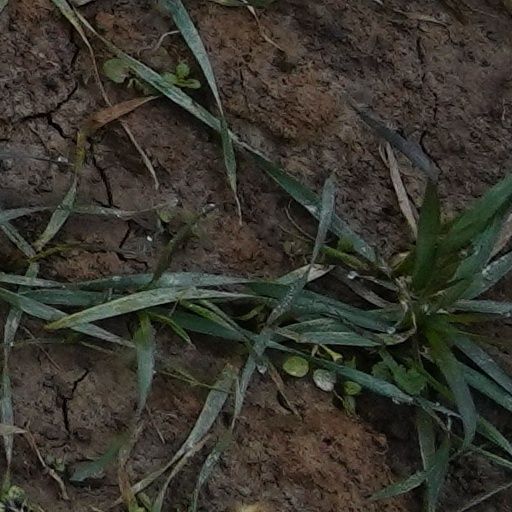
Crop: wheat